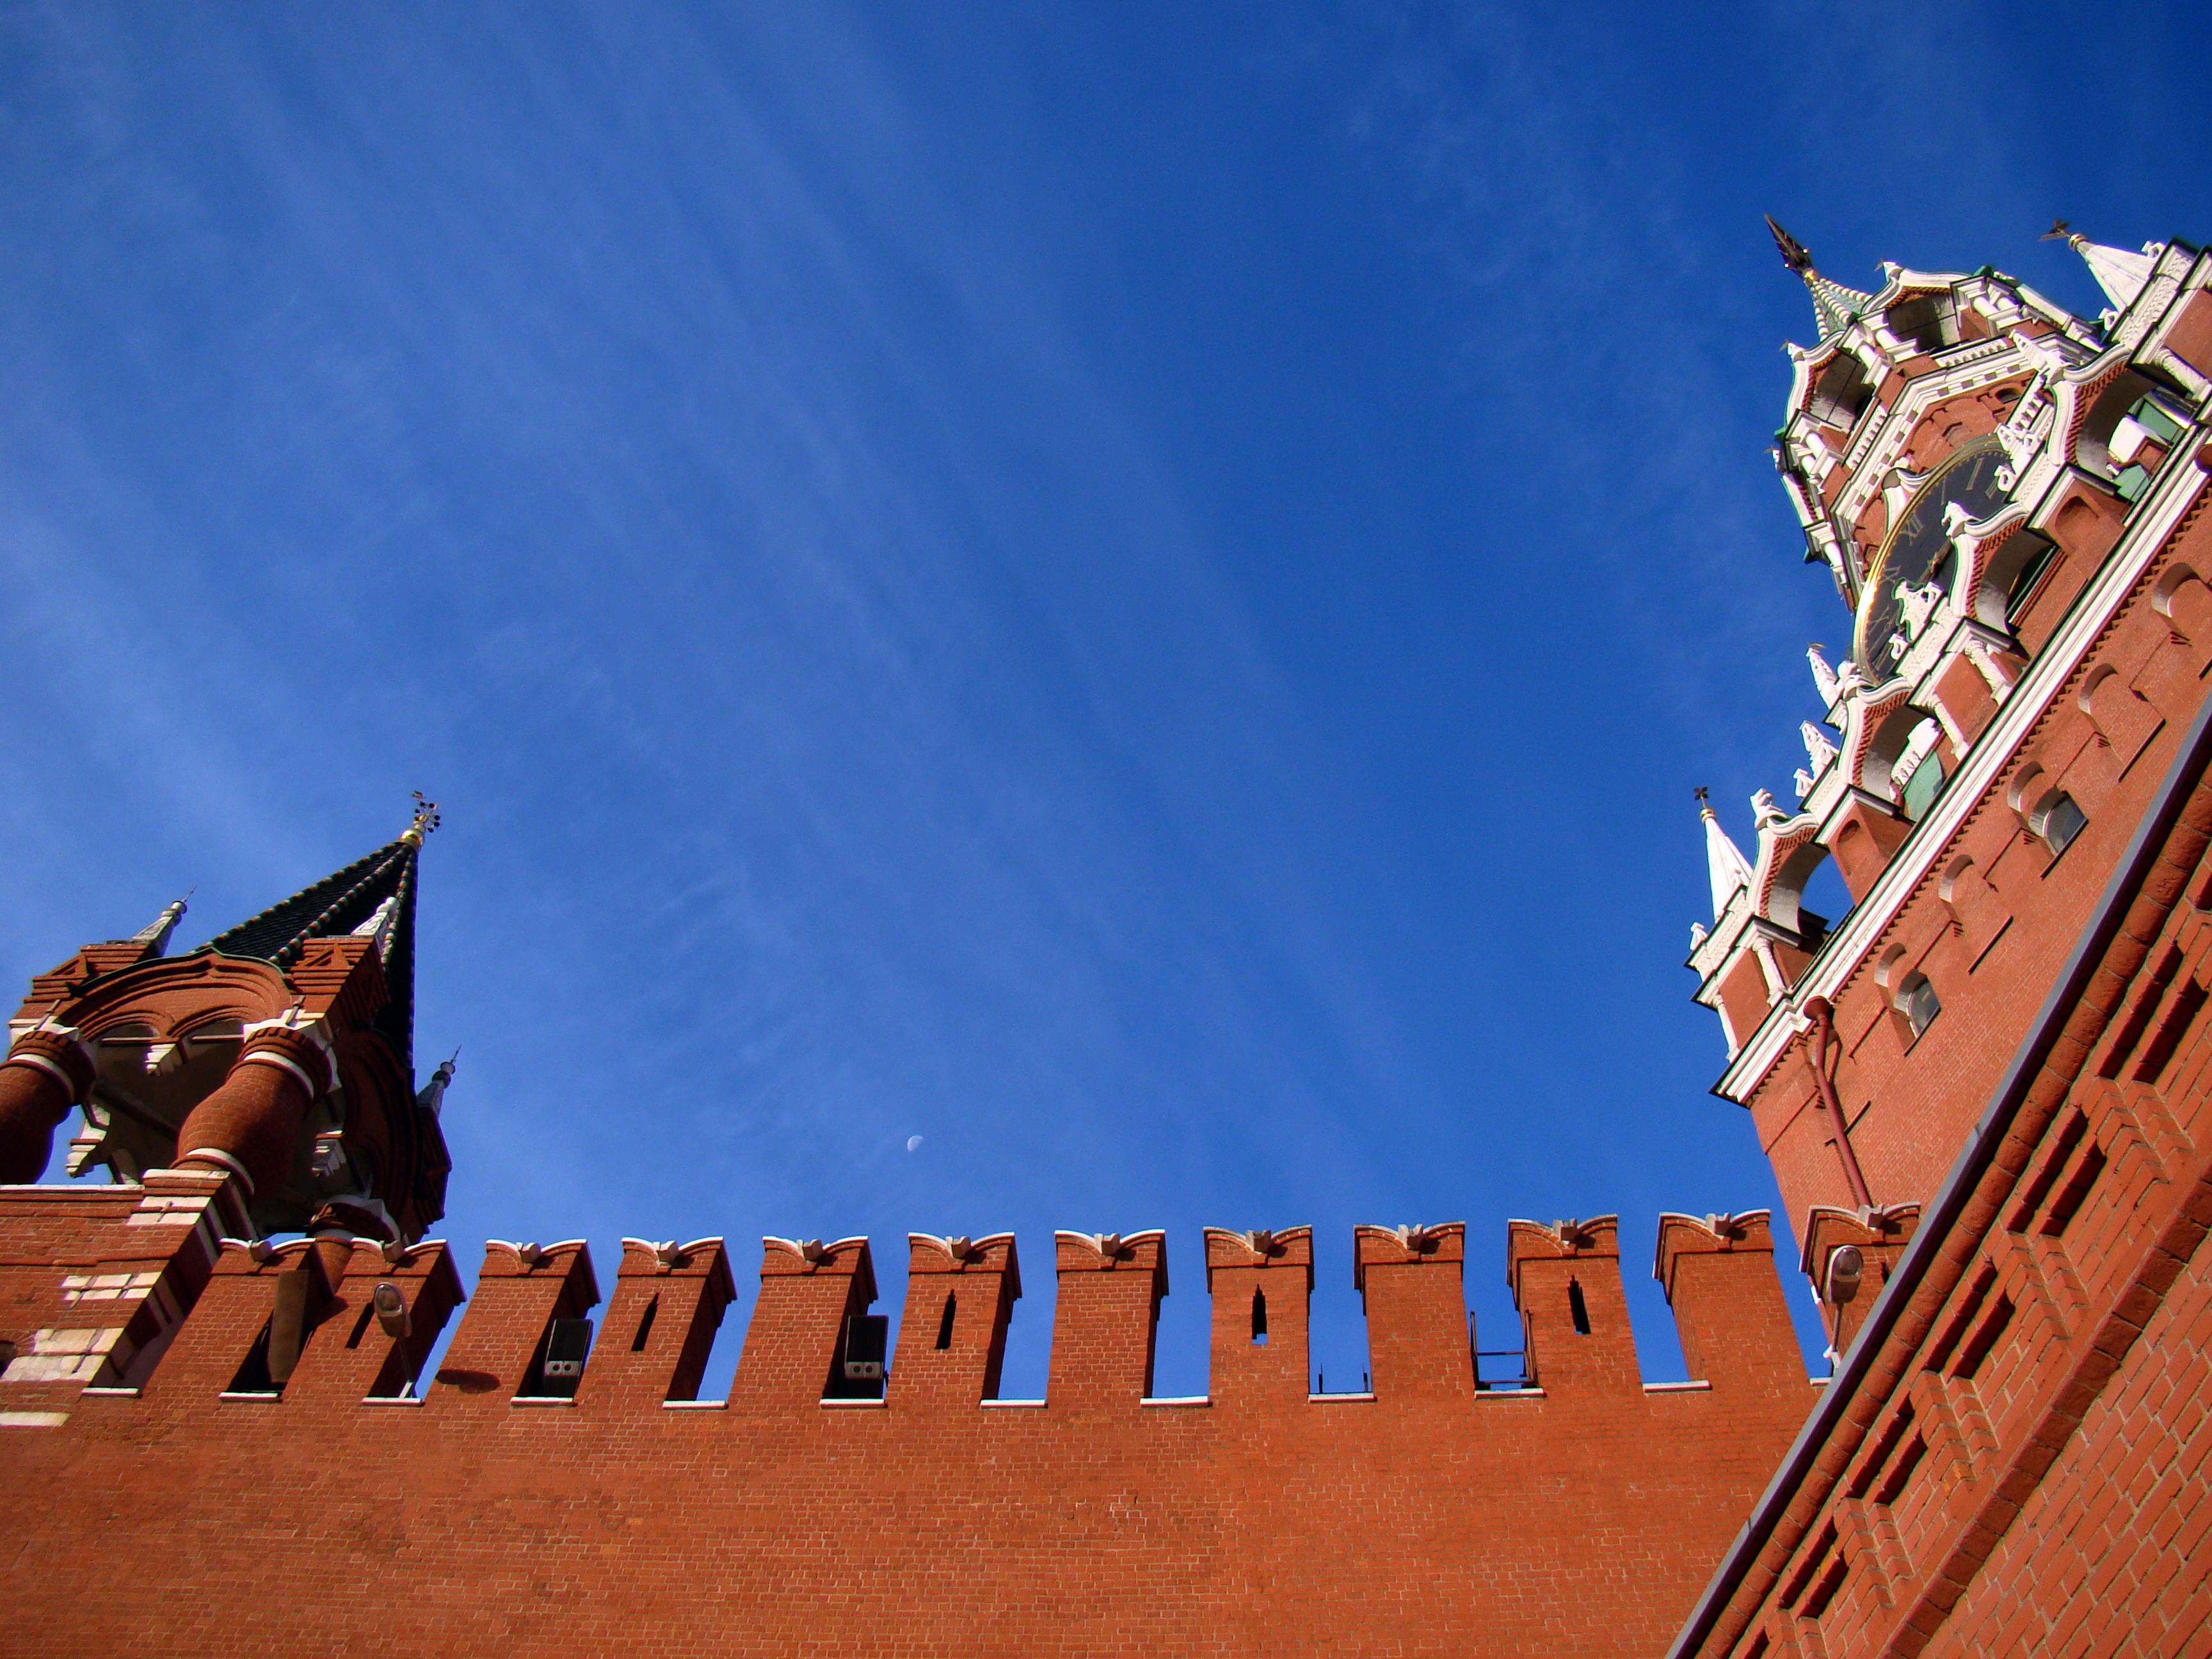
sky, wall, color, landmark, blue, clouds, temple, moscow, russia, from the bottom, the kremlin, spasskaya tower